Falla monument

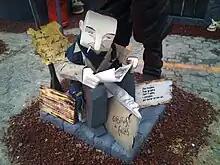
Ninot in tribute to Manolo Martín López, built in the 2011 Na Jordana monument by his son Manuel Martín Huguet with designs by Sento Llobell.

During the 80's, it was, above all, the Valencia City Hall Square "Falla"—formerly known as the Valencian Community "Falla", it's the only one made entirely with public money and so, it doesn't participate in the official competition—that introduced a series of experimental changes. The cartoonist Sento Llobell and the designer Francis Montesinos, who dressed up "ninots", collaborated with the artist Manolo Martín. From this period, we recall "Fallas" such as that which recreated the façade of the Valencia CIty Hall or the crane that excavated the ground, finding thousands of objects.